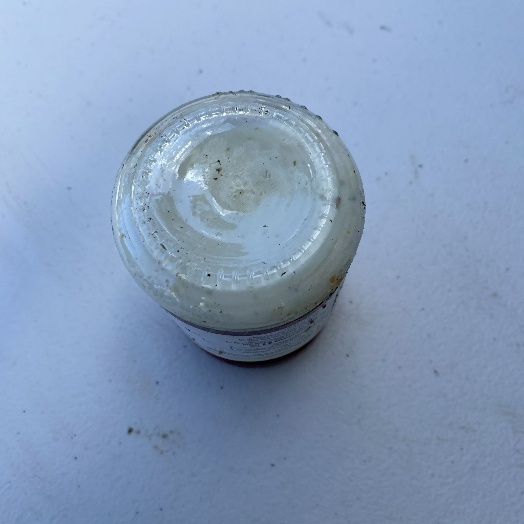
Label: Glass